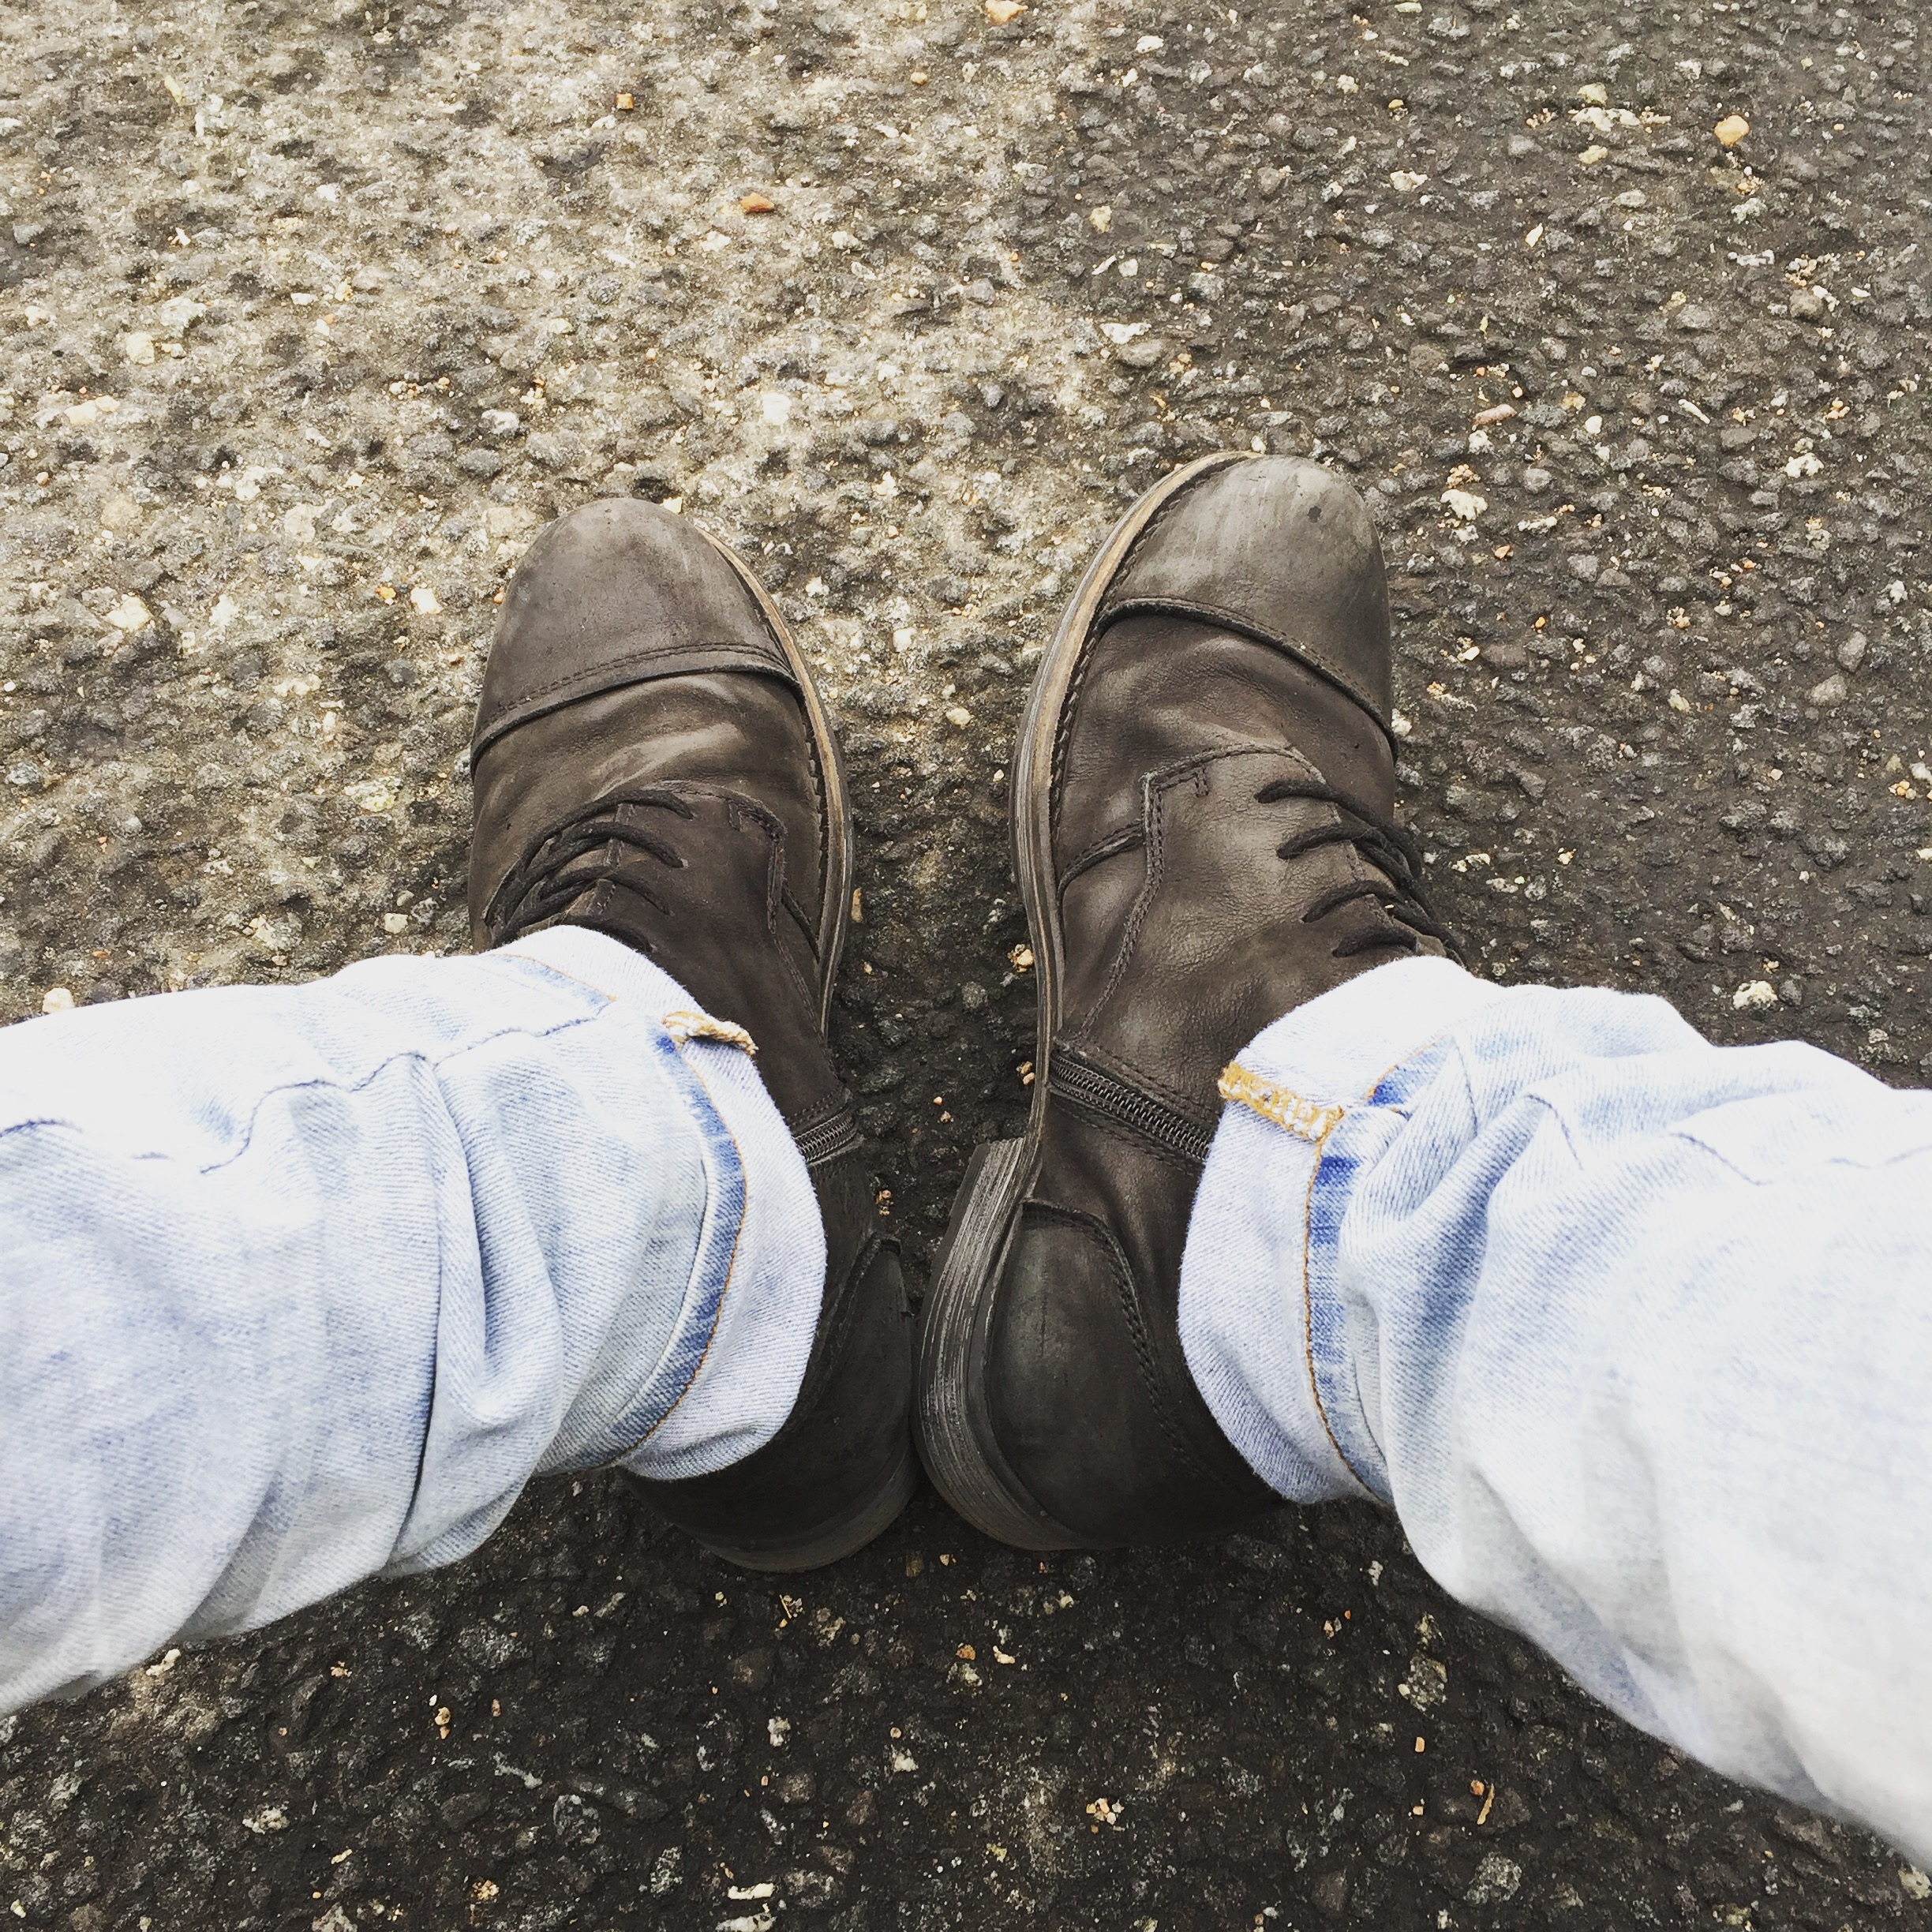
sand, shoe, leg, spring, footwear